Quanzhou

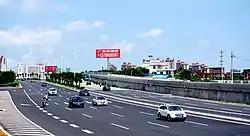
North Yingbin Avenue (G24) in Quanzhou

Historically Quanzhou exported black tea, camphor, sugar, indigo, tobacco, ceramics, cloth made of grass, and minerals. As of 1832 Quanzhou imported, primarily from Guangzhou, wool cloth, wine, and watches. The East India Company was exporting an estimated £150,000 a year in black tea from Quanzhou.